Guo Ziyi

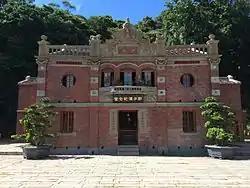
Guo Ziyi Memorial Hall in Taipei, Taiwan.

Guo Ziyi has been credited by many historians with putting down the An Lushan Rebellion, characterizing him as the man who single-handedly saved the Tang dynasty. His impact on East Asia was also dramatic in that he renewed Tang relations with many of its Uyghur allies, who later supported the dynasty in campaigns against the Tibetan Empire. After his various victories over the Tibetans they were never able to restore their military might and lost much of their political strength in Asia.